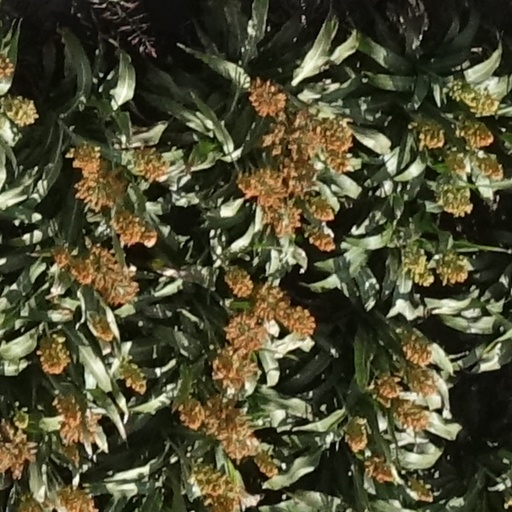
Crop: sorghum